Polish Americans

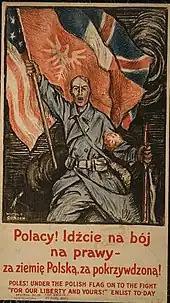
Polish American recruitment WWI

Chicago's Polish community was concentrated along the city's Northwest and Southwest Sides, along Milwaukee and Archer Avenues, respectively. Chicago's Taste of Polonia festival is celebrated at the Copernicus Foundation, in Jefferson Park, every Labor Day weekend. Nearly 3 million people of Polish descent live in the area between Chicago and Detroit, including Northern Indiana, a part of the Chicago metropolitan area. The community has played a role as a staunch supporter of the Democratic machine, and has been rewarded with several congressional seats. The leading representative has been Congressman Dan Rostenkowski, one of the most powerful members of Congress (1959 to 1995), especially on issues of taxation, before he went to prison.